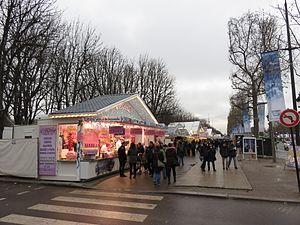
Marché de Noël des Champs-Elysées
Marcel Campion, né le 17 février 1940, surnommé « le roi des forains » ou encore « le PDG manouche », est un homme d'affaires français ayant fait fortune dans le milieu de la fête foraine.
Les marchés de Noël de Paris sont de nombreux marchés de Noël populaires et traditionnels de Paris. Ils ont lieu tous les ans, durant la période de l'Avent, du 24 novembre jusqu'à fin décembre, pour les fêtes de fin d'année.